Canada lynx

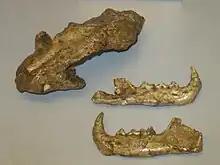
Fossils of the Issoire lynx

According to a 2006 phylogenetic study, the ancestor of five extant felid lineages—"Lynx", "Leopardus", "Puma", "Felis" and "Prionailurus" plus "Otocolobus"—arrived in North America after crossing the Bering Strait (mya). "Lynx" diverged from the "Puma", "Felis" and "Prionailurus" plus "Otocolobus" lineages around 2.53–4.74mya. The Issoire lynx ("L. issiodorensis"), believed to be the ancestor of the four modern "Lynx" species, probably originated in Africa 4mya and occurred in Europe and northern Asia until it fell to extinction around 1mya. The populations of the Eurasian lynx that reached North America 2.6mya are believed to have initially settled in the southern half of the continent, as the northern part was covered by glaciers. The southern populations gradually evolved into the modern bobcat. Later, when the continent was invaded by the Eurasian lynx for a second time within the last 200,000 years, the populations that settled in the northern part of the continent, now devoid of glaciers, evolved into the Canada lynx. In his 1981 paper, Swedish paleontologist Lars Werdelin noted that the Canada lynx does not appear to have changed much since its first appearance. Canada lynx fossils excavated in North America date back to the Sangamonian and the Wisconsin Glacial Episode. The 2006 study gave the phylogenetic relationships of the Canada lynx as follows: